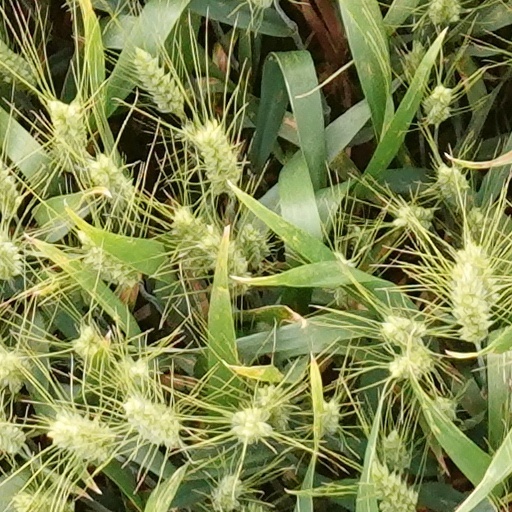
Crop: wheat